Chur–Rorschach railway line

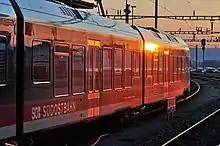
Stadler FLIRT sets of the Südostbahn are operated on the circular line S4

Since 13 December 2009, two of the three daily EuroCitys to and from Austria have been replaced by Railjet services. This saves a total of 40 minutes running time between Zürich and Vienna, due, among other things, to having faster turnarounds in Buchs. The third train, the former Transalpin service, was also replaced by a Railjet service in June 2010, but, unlike the first two, runs as two coupled sets. Nine day and night trains a day connect Zürich with Austria, all with stops in Sargans and Buchs. The section from Rorschach to St. Margrethen is served four times a day by a EuroCity service on the Zürich–Munich route.